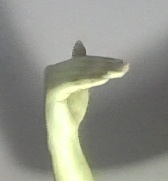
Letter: khaa